Dry cow

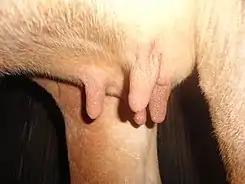
The cows teat is a projection of the mammary gland that is sealed during their dry period.

A dry cow refers to a dairy cow that is in a stage of their lactation cycle where milk production ceases prior to calving. This part of their lactation cycle is referred to as the cows dry period and typically last between 40 and 65 days. Dry cows are typically divided into two groups: far-off (60–21 days before calving) and close-up (21 days to calving). Once the cow has entered this stage, producers will seal the cows teat while following a veterinarian recommended, dry cow therapy for their herd. This dry period is a critical part of their lactation cycle and is important for the cows health, the newborn calf and future milk production, as it allows the cow time to rest, eat and prepare for birth. During this time, the cow will produce colostrum for the newly born calf.